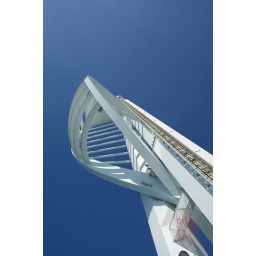
Spinnaker tower standing tall against a blue sky. Portsmouth